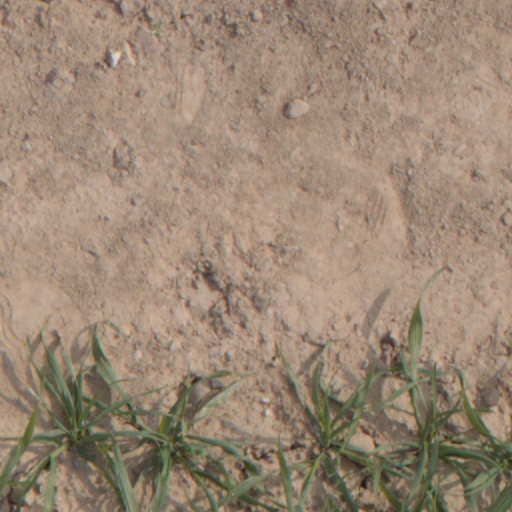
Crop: wheat